Francis Stuart, 10th Earl of Moray

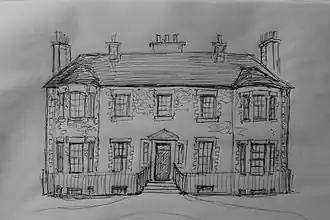
Moray House in west Edinburgh

Francis was born on 2 February 1771 at Fife, Scotland. He was the eldest son of Francis Stuart, 9th Earl of Moray, and the former Hon. Jean Gray. His elder sister, Lady Grace Stuart, married George Douglas of Cavers, and his younger twin brother, Hon. Archibald Stuart, married Cornelia Pleydell (a daughter of Edmund Morton Pleydell). The huge family estate embraced most of Morayshire, embracing towns such as Forres. From around 1785 Moray lived at Moray House in Edinburgh, situated between Charlotte Square and the Water of Leith.